François Sabatier-Ungher

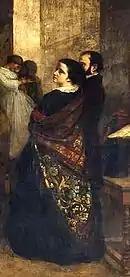
Détail from "The Painter's Studio"

During this trip, he met the Austrian opera singer, Caroline Ungher, who was famous for helping Beethoven acknowledge the applause at the premier of his Ninth Symphony. They were married in 1841, in Florence. After a honeymoon, travelling through Germany, they returned to Florence and settled there. His artist friends pitched in to help them decorate their new apartment.